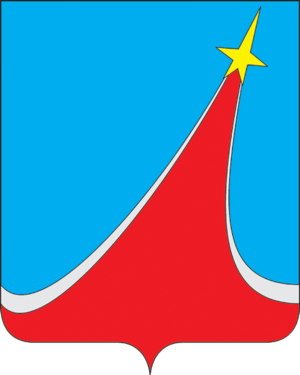
Ci-après la liste des villes de Russie dont la population était supérieure à 100 000 habitants au recensement de 2010. La capitale administrative des différents sujets fédéraux est indiquée en gras.
Lioubertsy est une ville de l'oblast de Moscou, en Russie, et le centre administratif du raïon Lioubertski. Sa population s'élevait à 185 067 habitants en 2014.